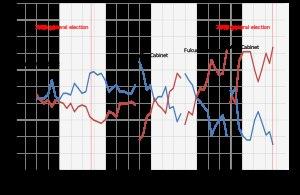
Jun'ichirō Koizumi, né le 8 janvier 1942 à Yokosuka, est un homme d'État japonais, Premier ministre du Japon du 26 avril 2001 au 26 septembre 2006.
Tarō Asō est un homme d'État japonais né le 20 septembre 1940. Il est le 59ᵉ Premier ministre du Japon, à la tête du 92ᵉ Cabinet nippon, du 24 septembre 2008 au 16 septembre 2009.
Les 45ᵉ élections à la Chambre des représentants ont eu lieu au Japon le 30 août 2009, un mois avant la fin officielle de la législature issue des précédentes élections de 2005, pour renouveler les 480 élus de la chambre basse de la Diète nationale japonaise.